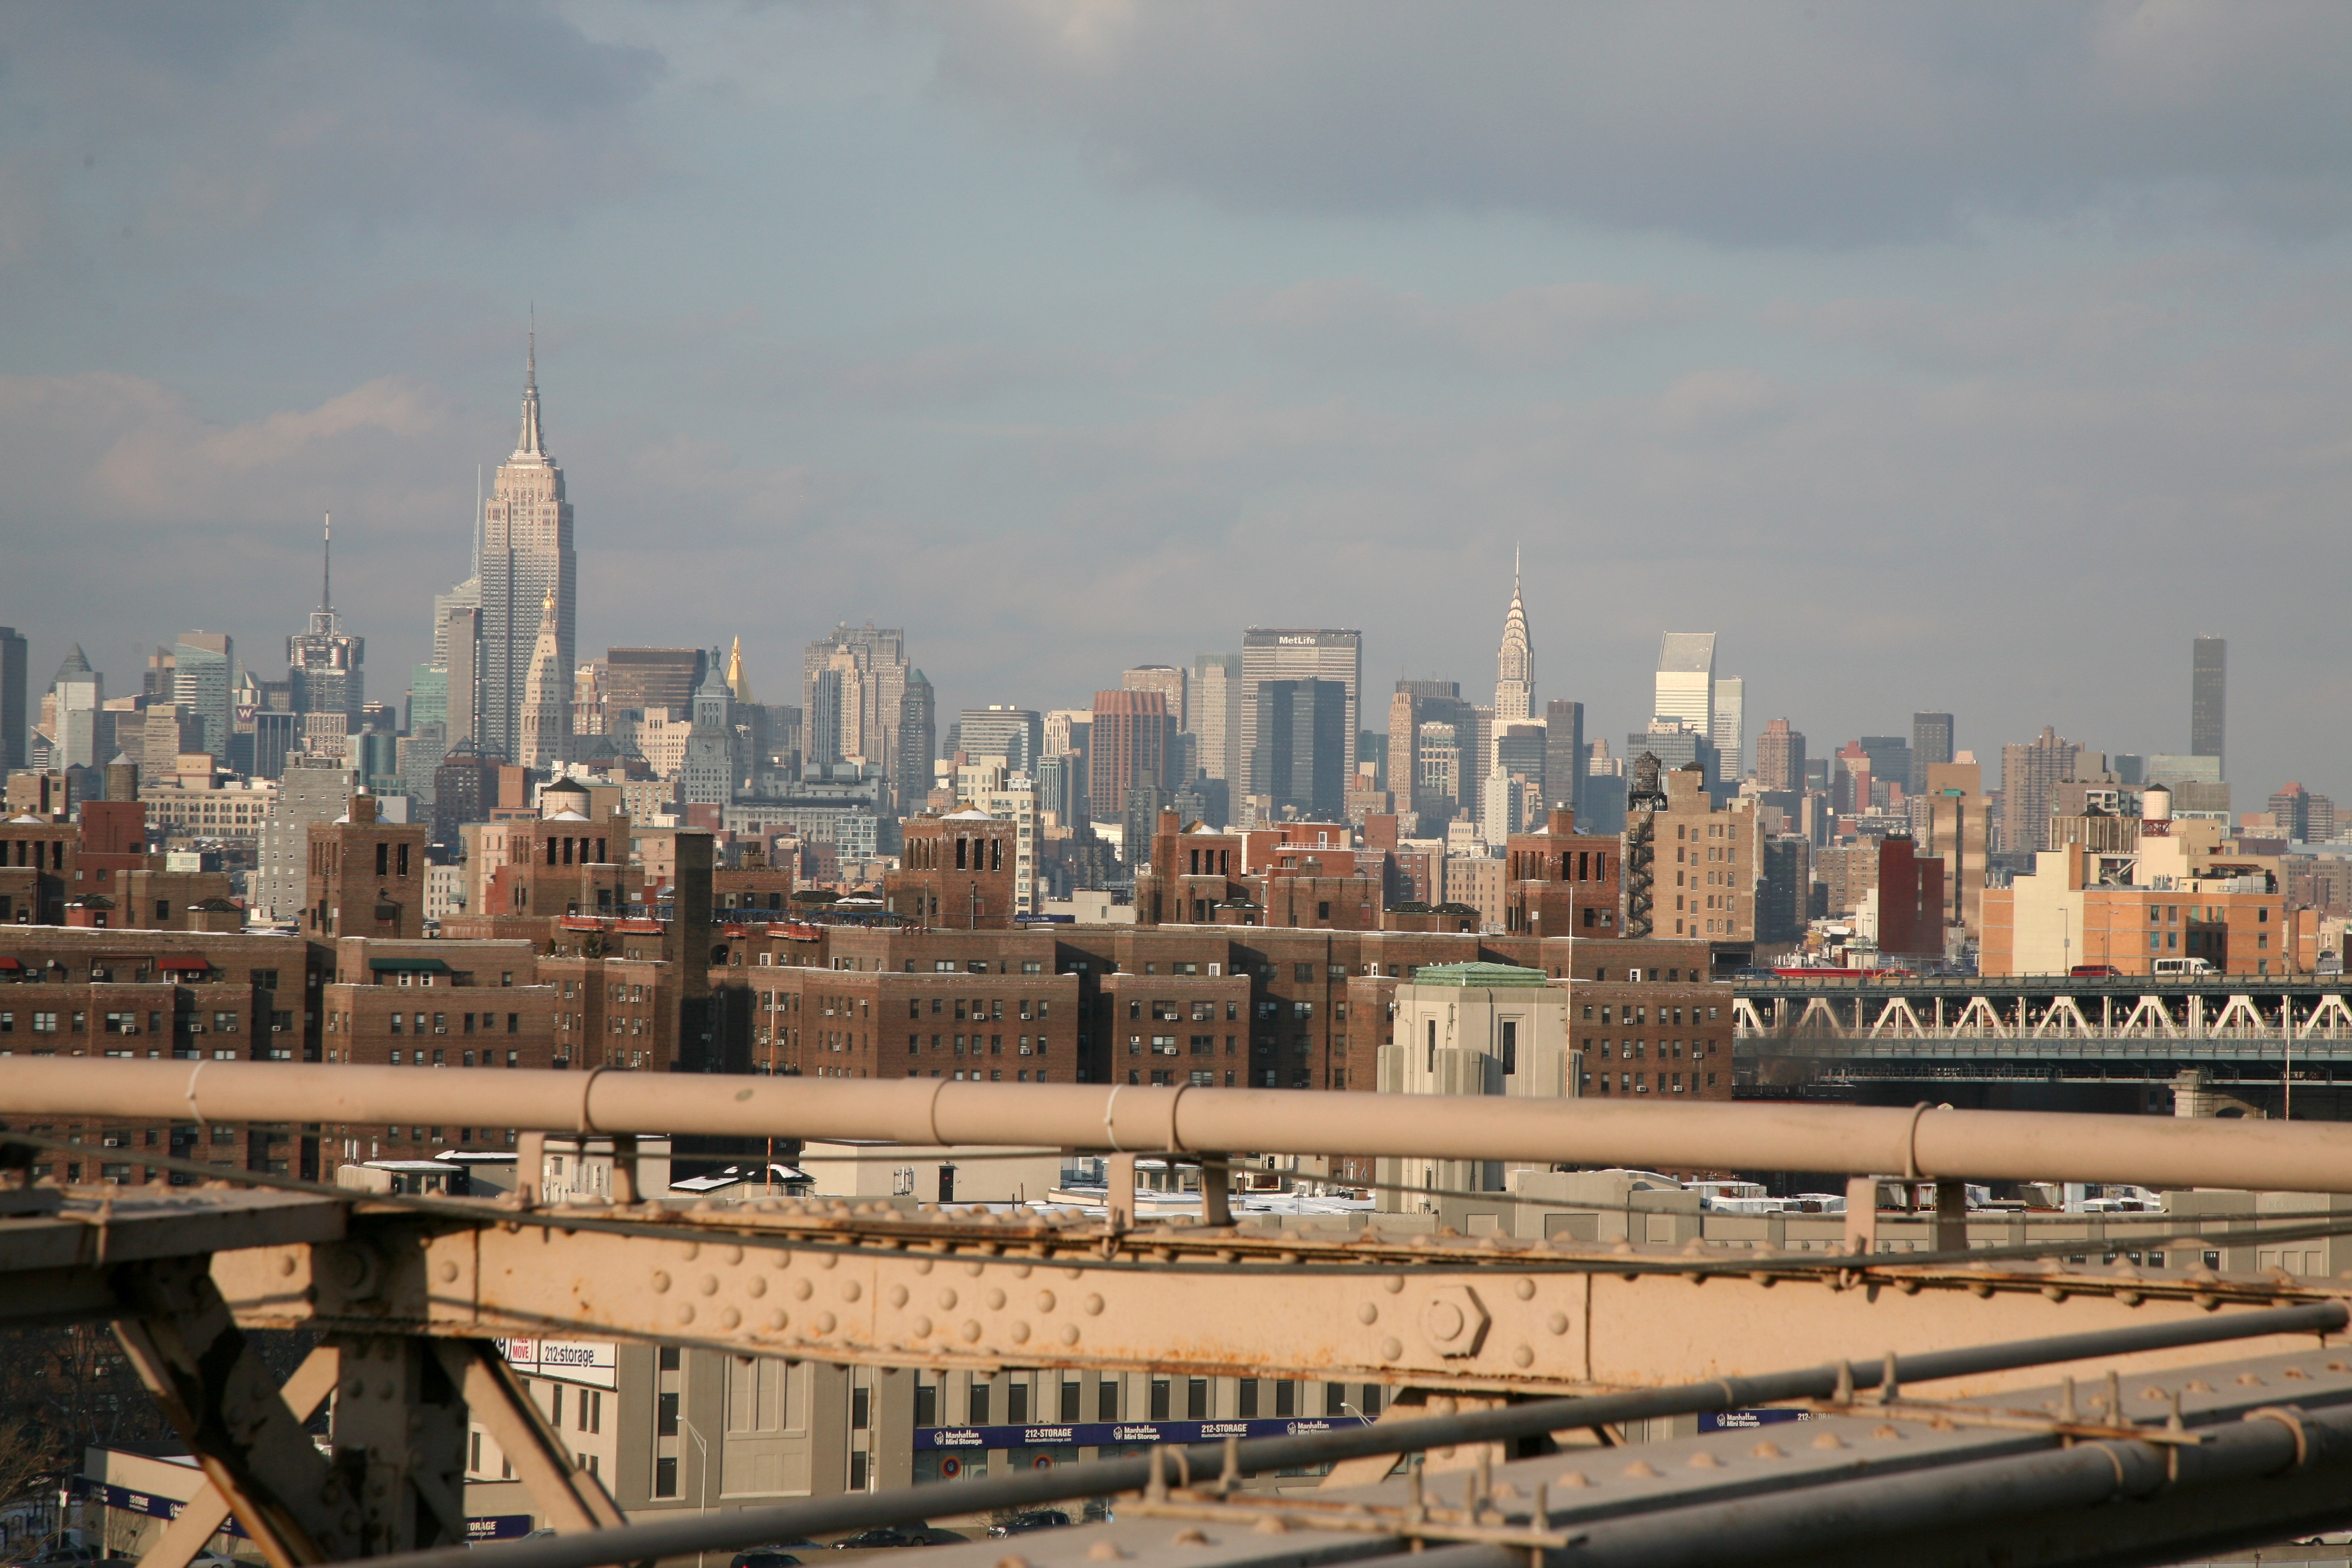
bridge, skyline, building, city, skyscraper, manhattan, cityscape, panorama, downtown, tower, nyc, landmark, newyork, brooklynbridge, newyorkcity, ny, promenade, metropolis, skycraper, manhattanskyline, ermpirestatebuilding, urban area, geographical feature, human settlement, metropolitan area